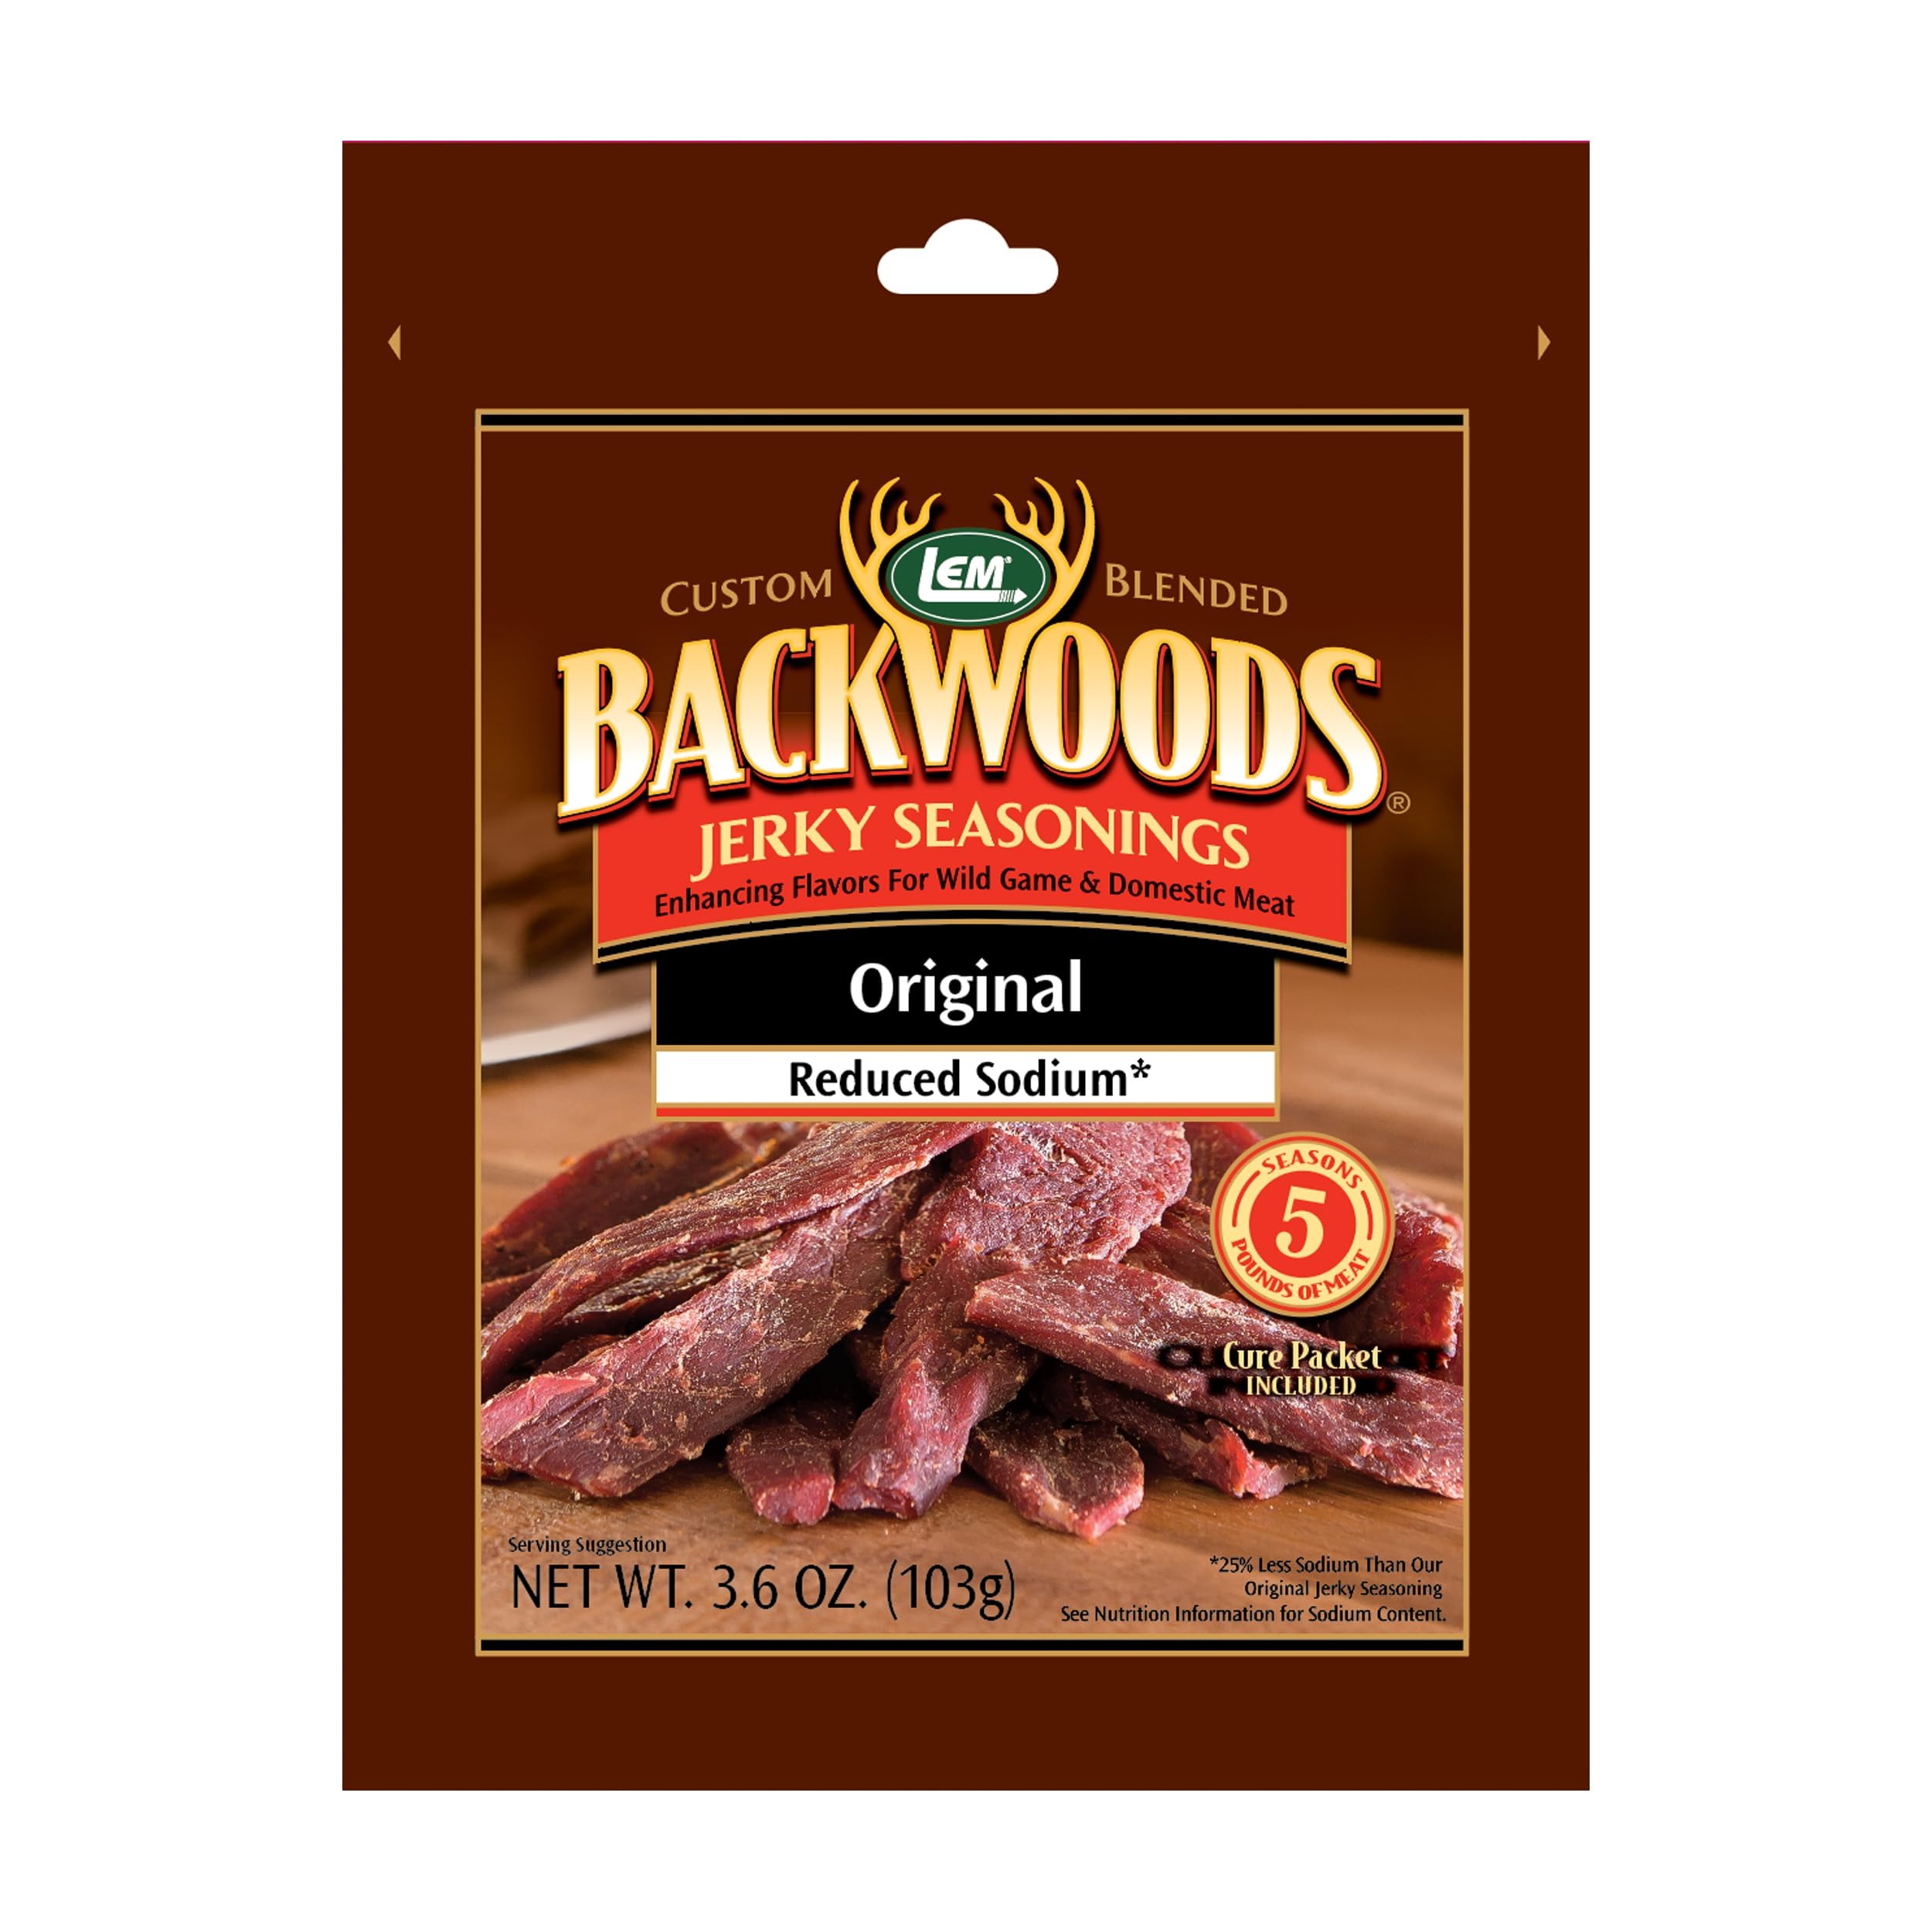
Item Name: LEM Products Backwoods Reduced Sodium Original Jerky Seasoning, Ideal for Wild Game and Domestic Meat, Seasons Up to 5 Pounds of Meat, 3.6 Ounce Packet with Pre-Measured Cure Packet Included
Bullet Point 1: Bring Out the Flavor: Experience the perfect blend of spices with our Reduced Sodium* Original Jerky Seasoning. This mix contains 25% less sodium than our regular jerky seasoning and is ideal for enhancing the flavor of all your favorite meats.
Bullet Point 2: A Versatile Seasoning: Our seasoning is perfect for marinating strips of meat or mixing with ground meat. Enhance the flavors of your wild game and domestic meat with this mouthwatering blend of premium spices.
Bullet Point 3: Best Uses: For the marinade method, slice your chosen meat to the desired thickness, immerse in marinade, and refrigerate for 8 hours. For the ground meat method, combine meat with a water mixture until tacky, then form into strips.
Bullet Point 4: Cooking Directions: For the marinade or ground meat methods, cook in the oven at 200° F for 1 hour and 15 minutes on each side—or dehydrator according to the manufacturer's instructions. Then refrigerate or freeze finished product.
Bullet Point 5: All You Need: Each package of seasoning includes a pre-measured cure for ease of use and is designed to produce 5 pounds of consistently flavorful jerky.
Value: 80.0
Unit: Ounce

Price: 10.49